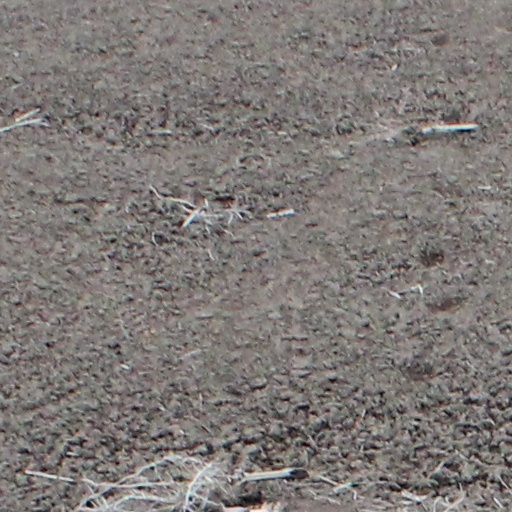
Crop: wheat